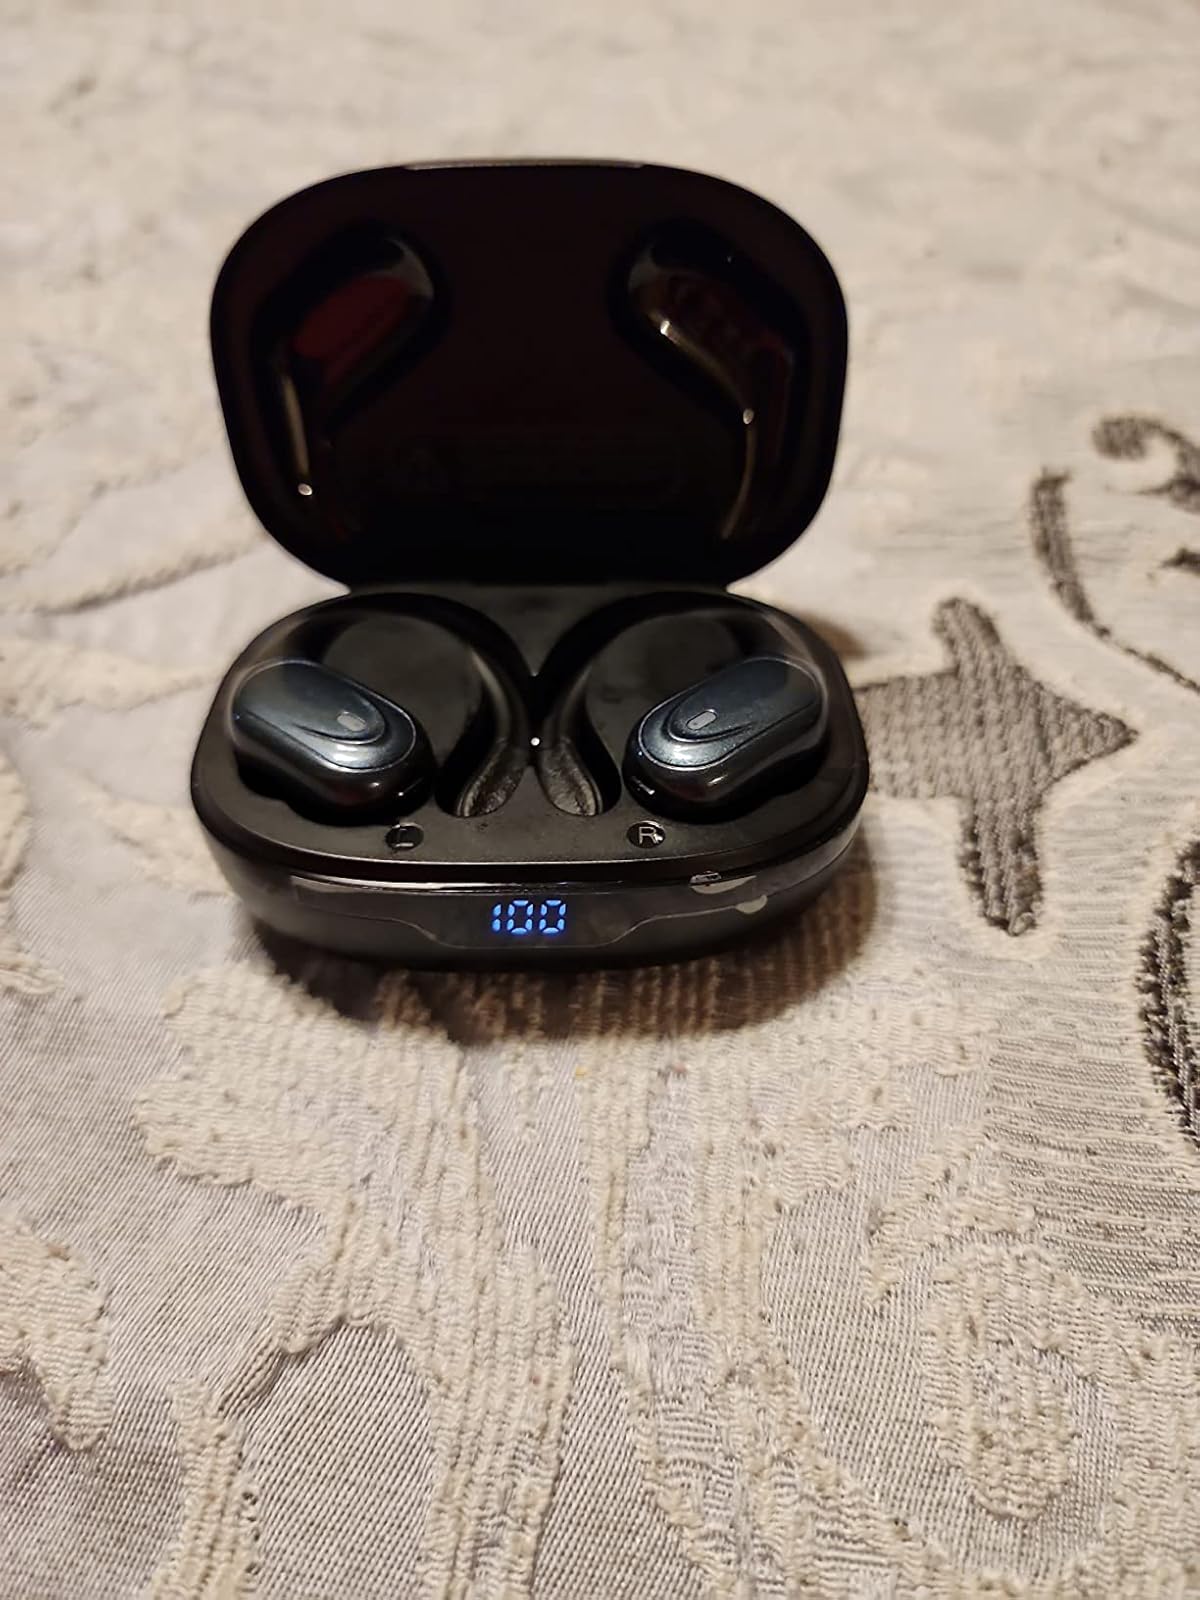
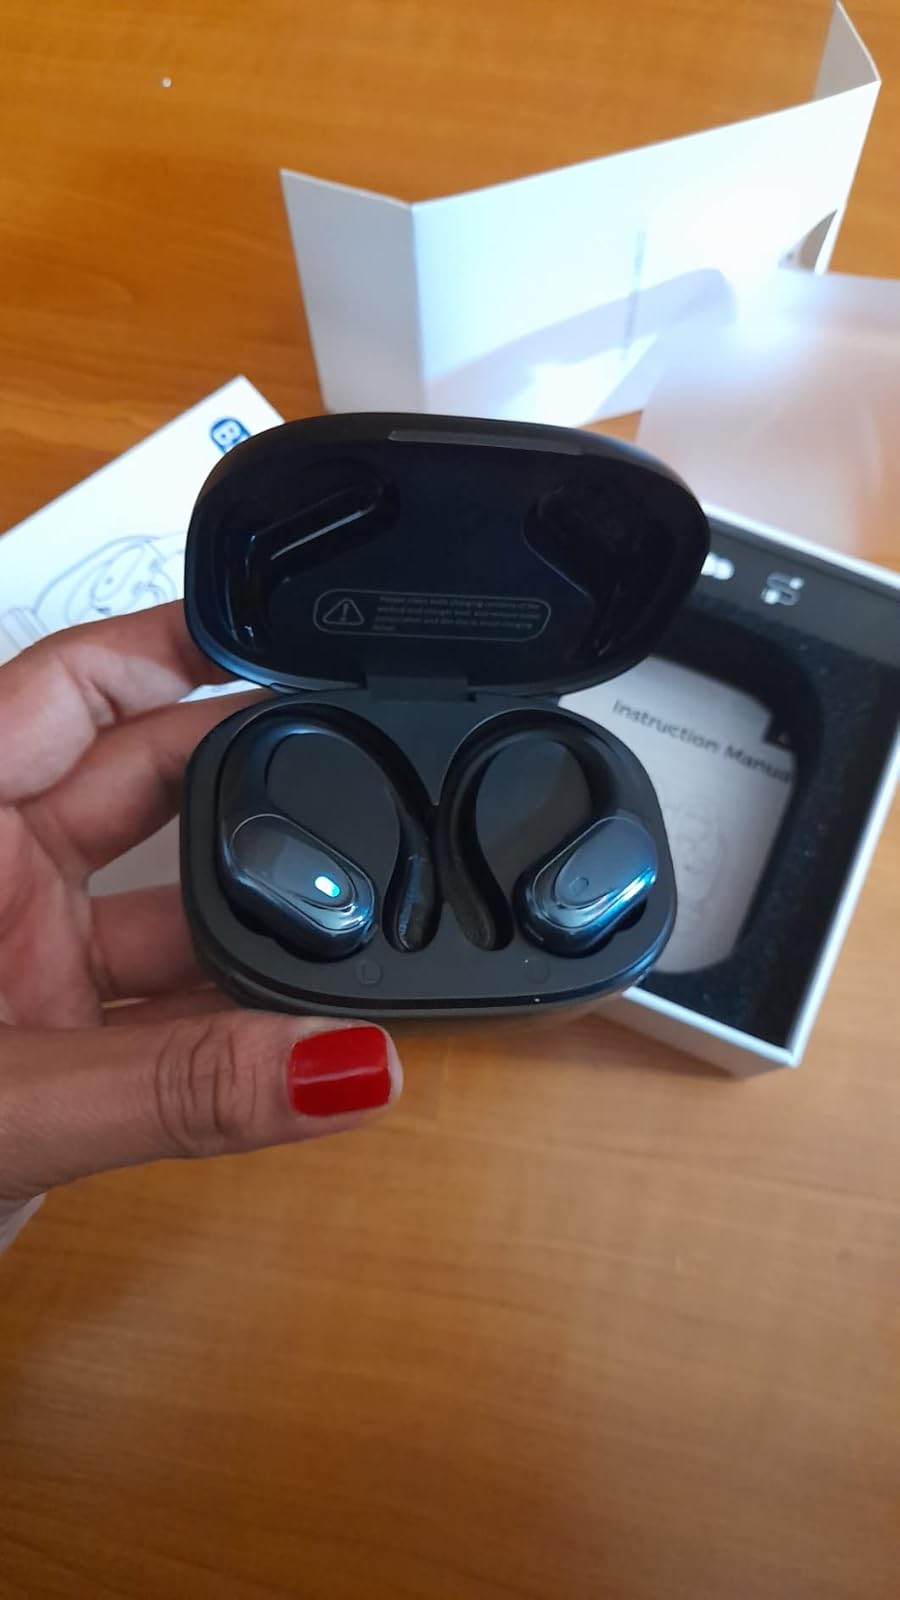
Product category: earbuds
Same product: yes